B1 (classification)

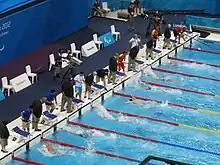
S11 race at the 2012 Paralympics: swimmers being tapped to show they should turn

Competitors must use a guide in athletics. When a runner is looking for a guide, they are encouraged to find one with a gait similar to their own. A rope or tether may be used to connect the runner to the guide. For field events such as the long jump triple jump, or discus, a caller may be used. Voice commands can also be used in 100 meter events. At the 2012 Summer Paralympics, it was the first time guides in athletics were awarded medals. At the elite level, guides are treated the same as the blind runner. Guides and runners must both use blocks for any race shorter than 400 meters. In 200 meter races, the guide runs on the right side of the runner. For races 800 meters or longer, a runner may use up to two guides but the course officials must be informed of any decision to use more than one guide in advance of the race. In the marathon, the runner may use up to four different guides. The runner must finish ahead of the guide. In running, the guide should attempt to match the running pattern of the runner, not the other way around.